Salon d'Hercule

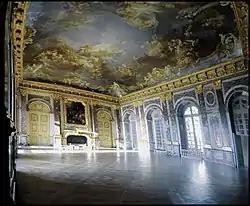
Created 1724–1736 by Robert de Cotte, Jacques Gabriel, Antoine Vassé, and Claude Tarlé

The Salon d'Hercule (also known as the Hercules Salon or the Hercules Drawing Room) is on the first floor of the Château de Versailles and connects the Royal Chapel in the North Wing of the château with the "grand appartement du roi".